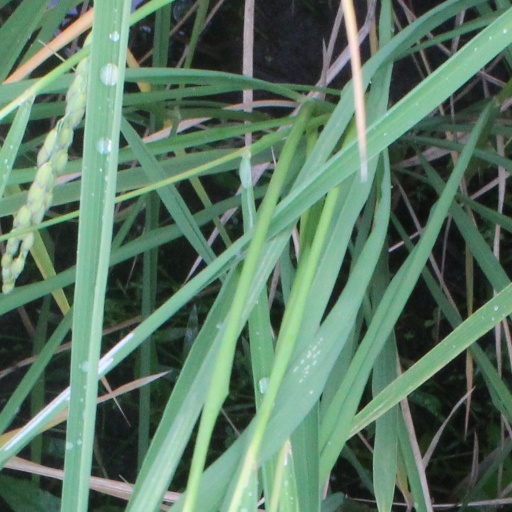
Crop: rice